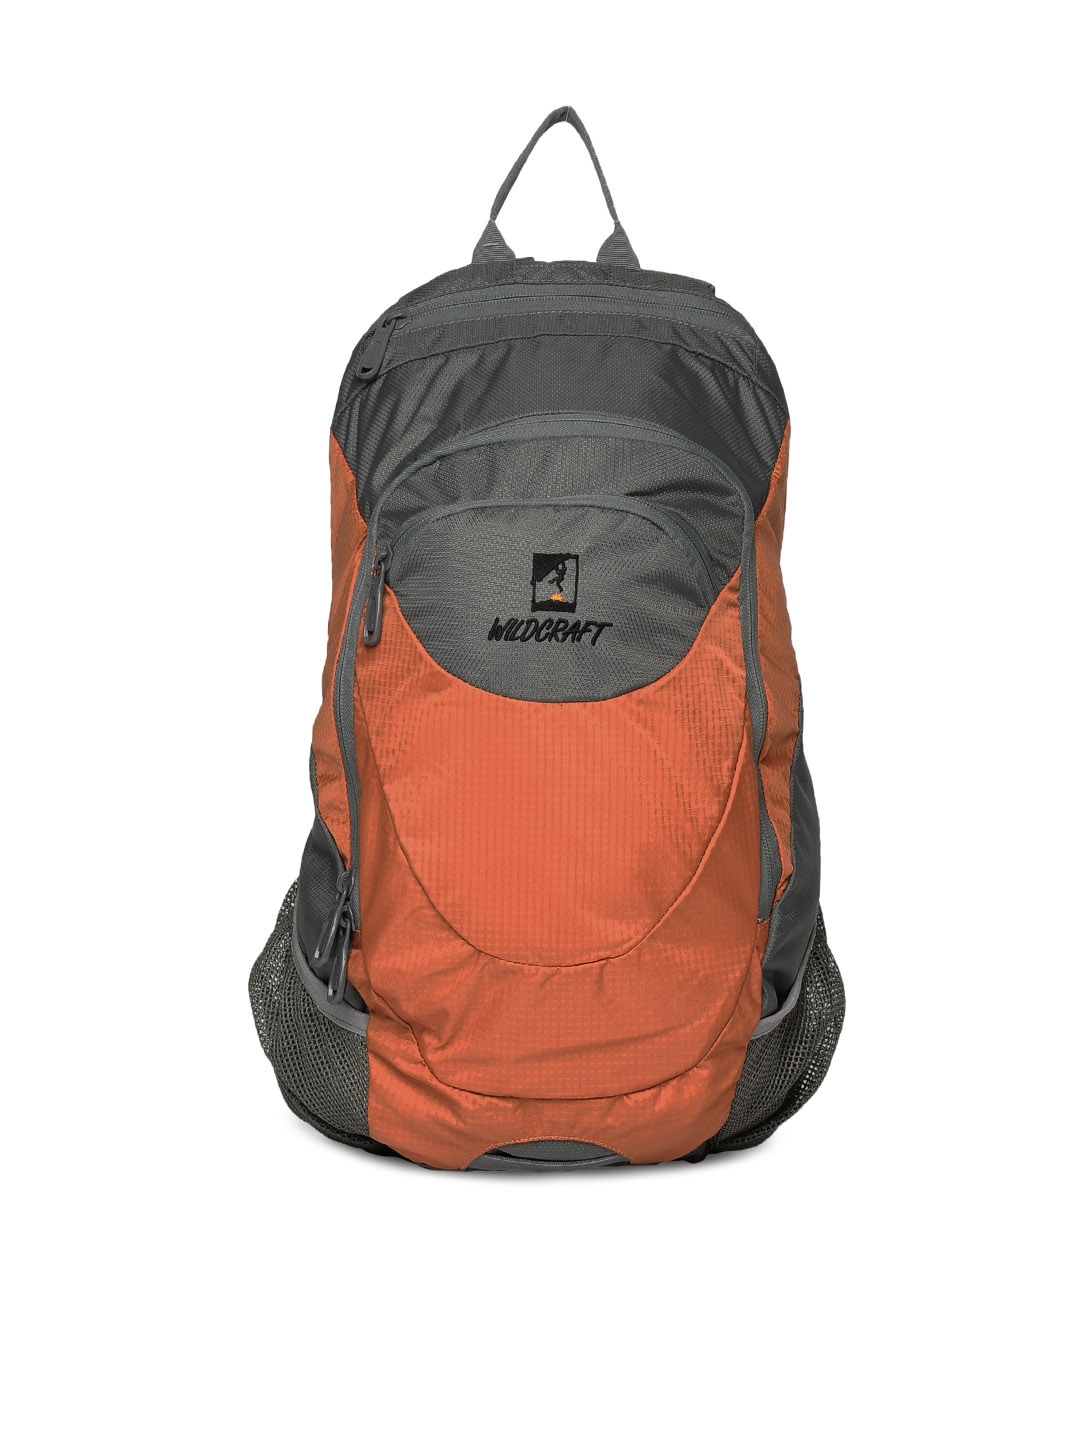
Wildcraft Unisex Orange Daypack A4 Backpack
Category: Accessories / Bags / Backpacks
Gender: Unisex
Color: Orange
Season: Winter 2018
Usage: Casual